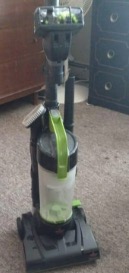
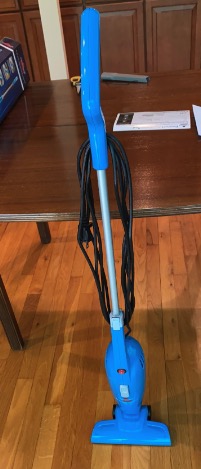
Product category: items_vacuum
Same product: no